First term of the Sixth Labour Government of New Zealand

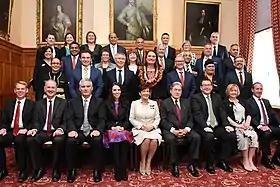
NZ First, Labour and Green ministers with the Governor-General, October 2017

The first term of the Sixth Labour Government of New Zealand lasted between 2017 and 2020. It was formed on 19 October 2017 following coalition agreements between the Labour, Green and New Zealand First parties. Three years later, Labour won a landslide victory in the 2020 general election and was returned for a second term.